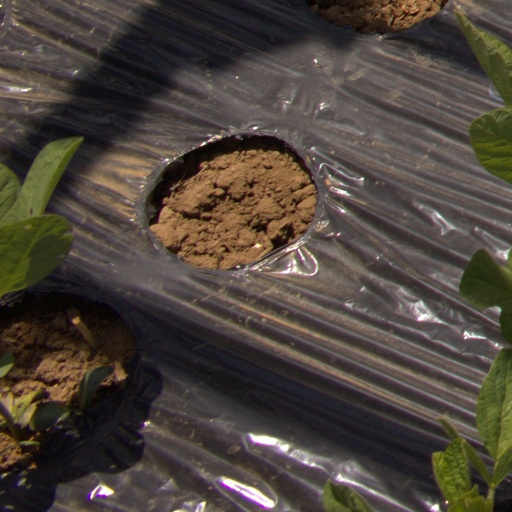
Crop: Jerusalem artichoke